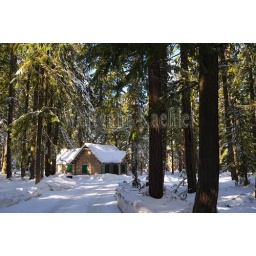
Usa, washington state, crystal mountain area, national forest information cabin in winter